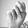
ASL letter: N